Clemuel Ricketts Mansion

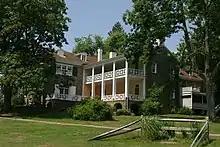
The rear of the house with the two-story porch on the inside of the L; the wing added in 1913 is at far right.

In 1903 another large fire on North Mountain threatened the sawmill in the lumber town of Ricketts northeast of the lake. Beginning in 1893, a branch line of the Lehigh Valley Railroad ran from Ricketts to a log station at the north end of the lake; a boardwalk and coach service brought guests from the station to the hotel. There was daily passenger service to Wilkes-Barre and Towanda, and the line also served freight trains hauling ice from the lake for use in refrigeration from 1895.